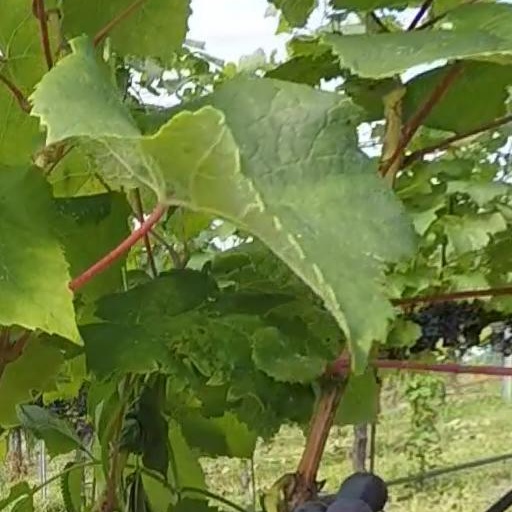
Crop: grape